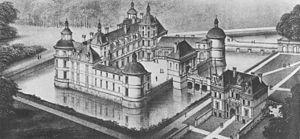
Dessin du château de Tanlay eu XIXe siècle
Le château de Tanlay est un château Renaissance classé monument historique situé à Tanlay dans l'Yonne, en Bourgogne-Franche-Comté.